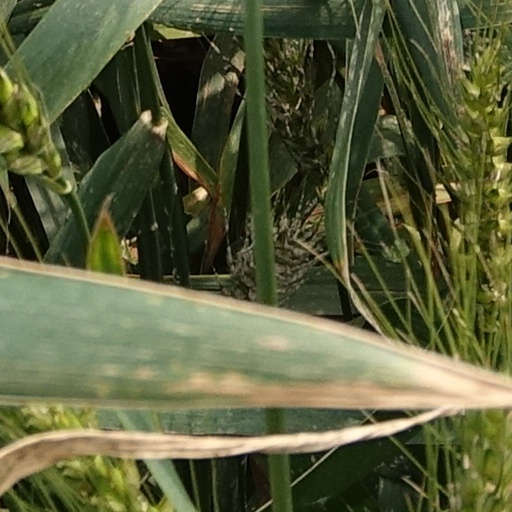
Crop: wheat